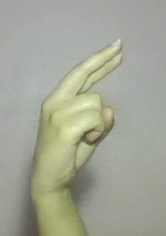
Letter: zay